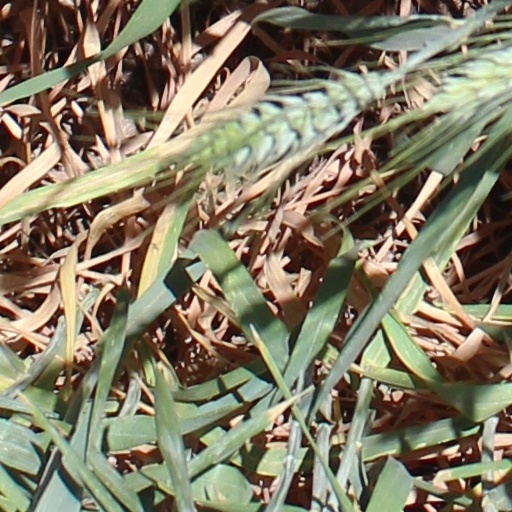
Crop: wheat